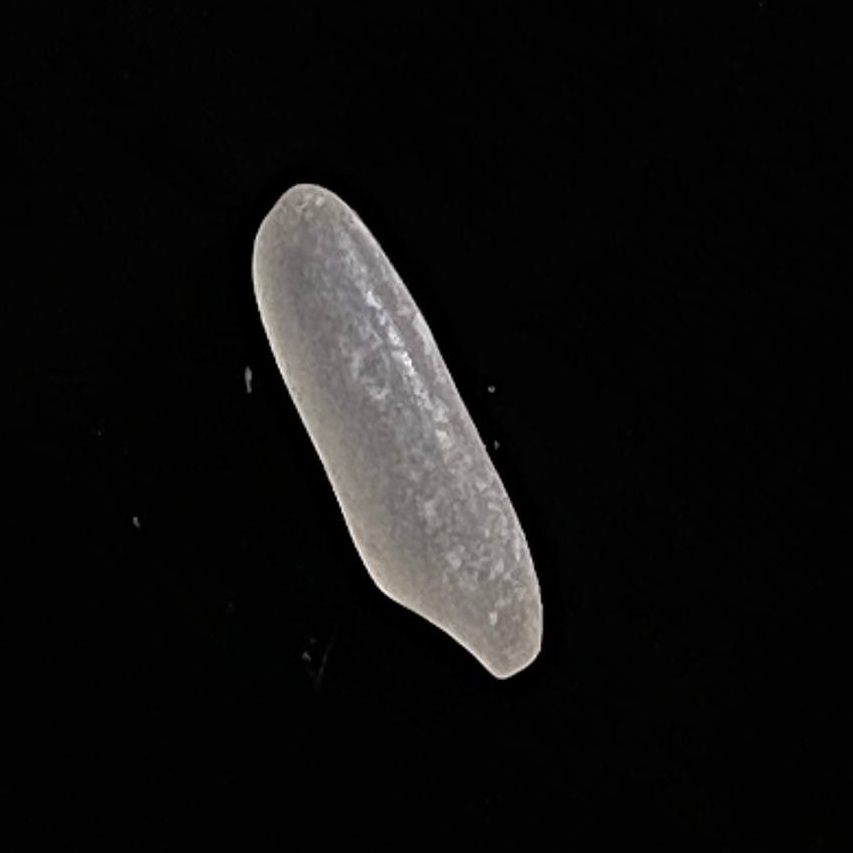
Rice variety: BR28